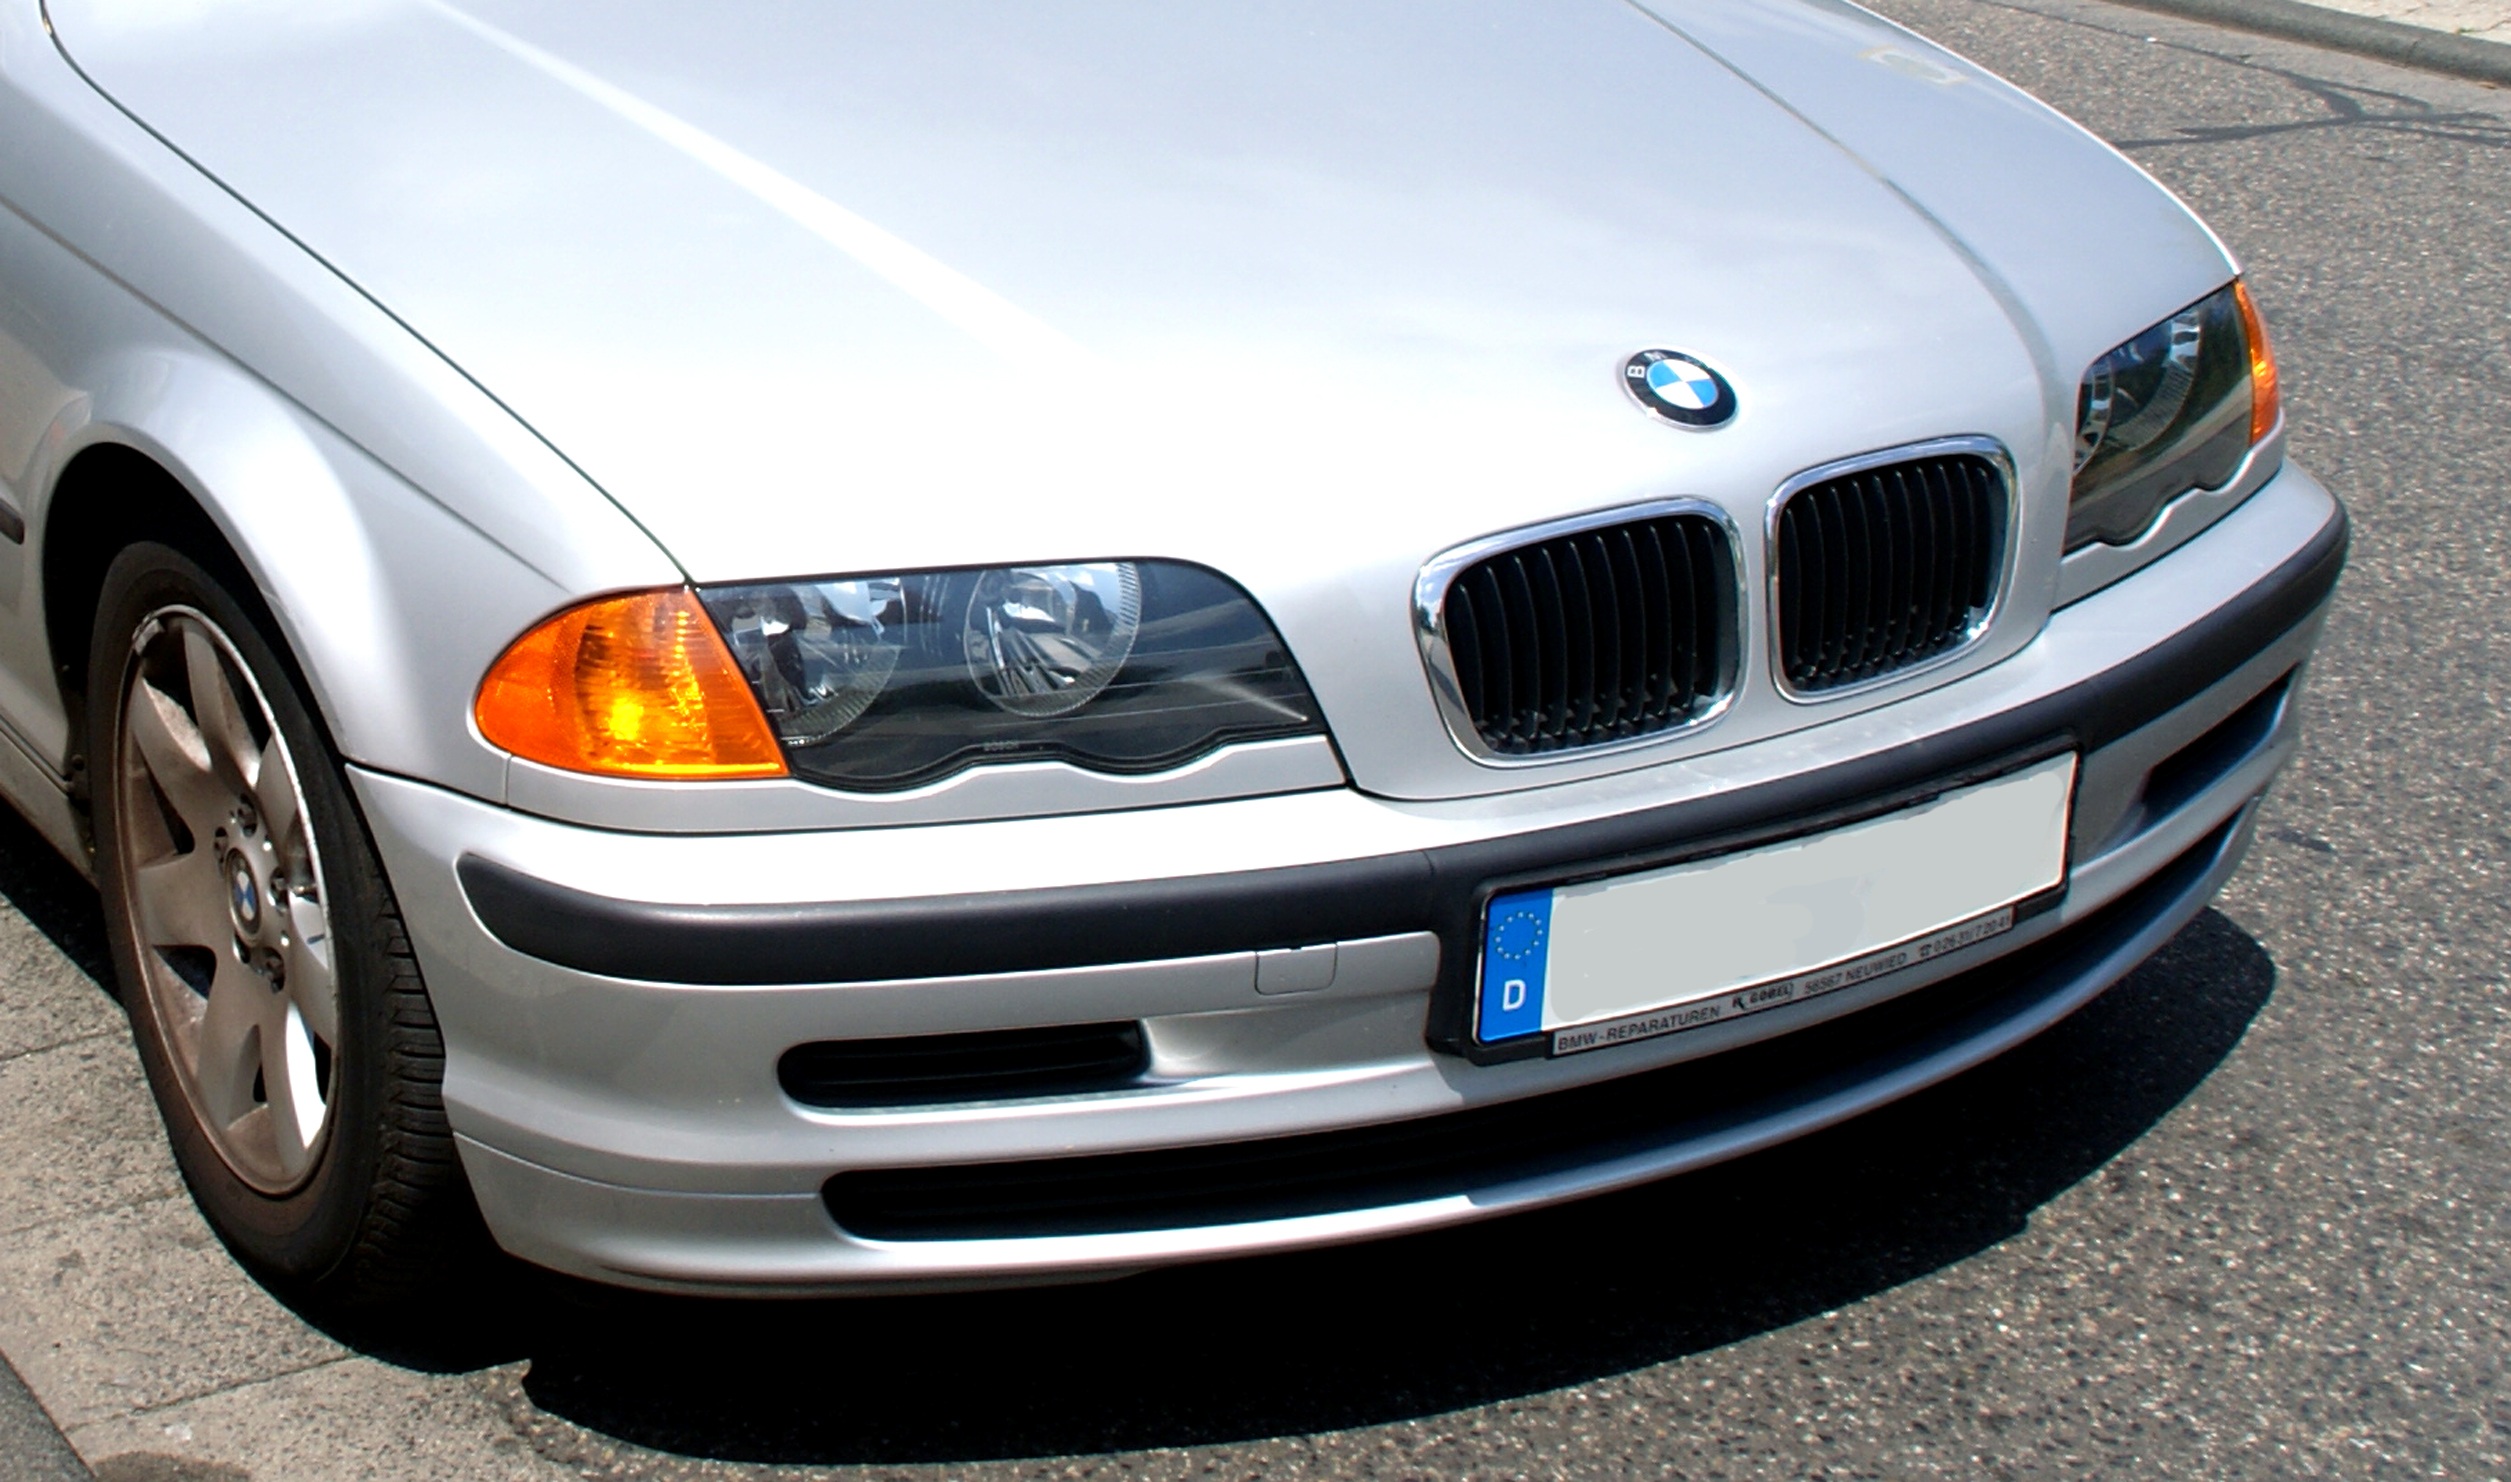
car, wheel, vehicle, auto, spotlight, sports car, grill, hood, bumper, silver, rim, motor, sedan, front, bmw, convertible, coupe, pkw, land vehicle, automobile make, automotive exterior, automotive design, luxury vehicle, vehicle registration plate, executive car, bmw 3 series e90, bmw 3 series f30, personal luxury car, bmw 3 series e36, bmw 320, bmw 3 series e46